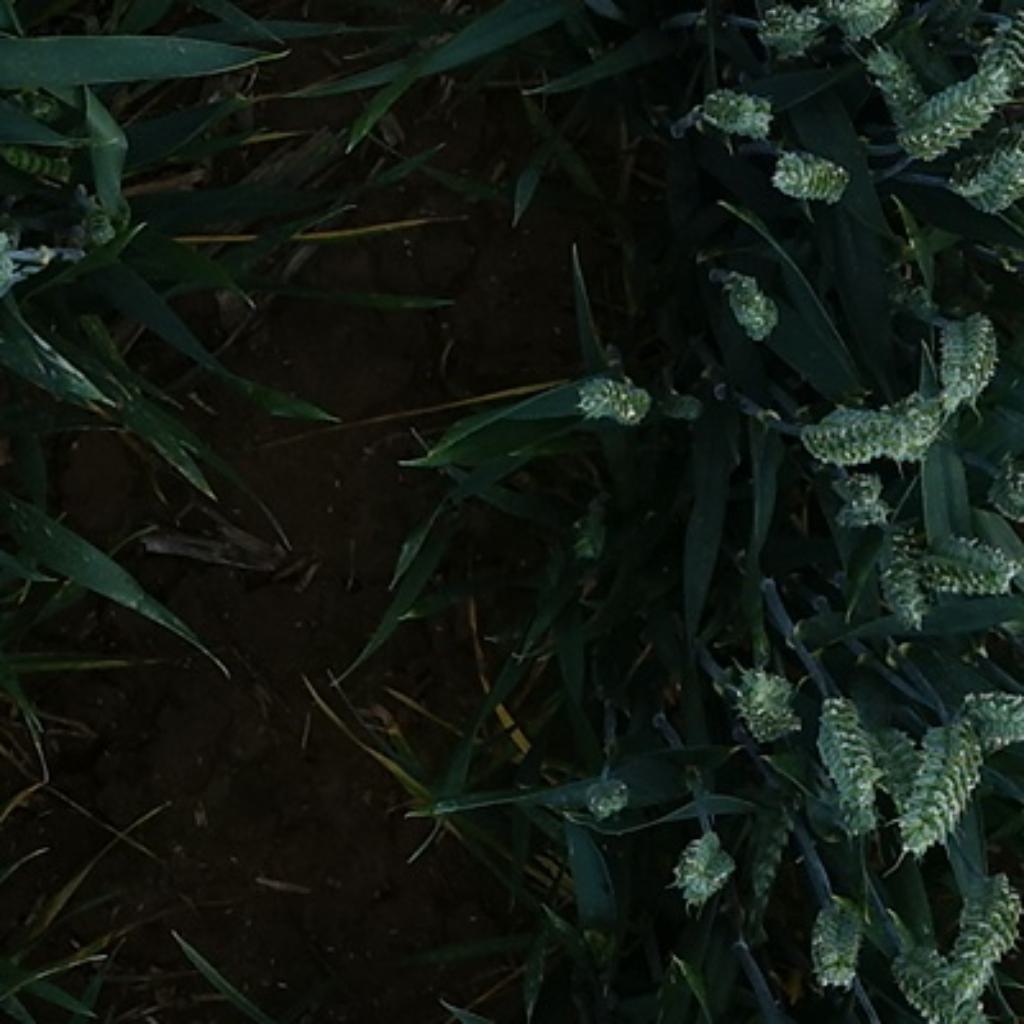
Country: France
Location: VLB
Wheat development stage: Filling